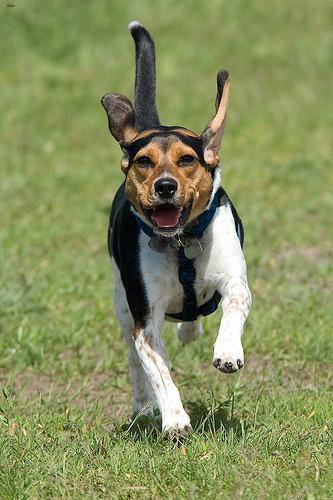
beagle